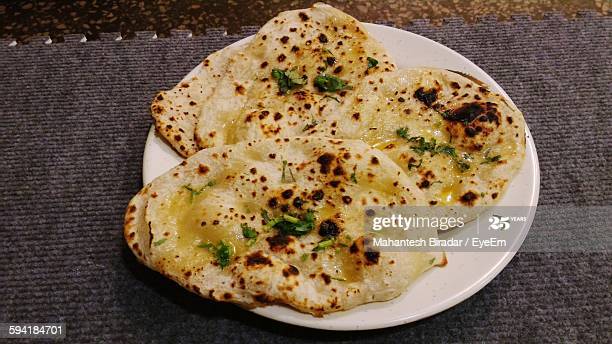
Dish: butter_naan